Underwater habitat

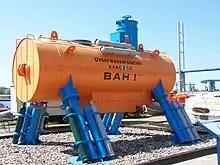
Underwater laboratory BAH-1 at the Nautineum, Stralsund

BAH I (for Biological Institute Helgoland ) had a length of 6 m and a diameter of 2 m. It weighed about 20 tons and was intended for a crew of two people. The first mission in September 1968 with Jürgen Dorschel and Gerhard Lauckner at 10 m depth in the Baltic Sea lasted 11 days. In June 1969, a one-week flat-water mission took place in Lake Constance. In attempting to anchor the habitat at 47 m, the structure was flooded with the two divers in it and sank to the seabed. It was decided to lift it with the two divers according to the necessary decompression profile and nobody was harmed. BAH I provided valuable experience for the much larger underwater laboratory Helgoland. In 2003 it was taken over as a technical monument by the Technical University of Clausthal-Zellerfeld and in the same year went on display at the Nautineum Stralsund on Kleiner Dänholm island.